List of Arizona Coyotes draft picks

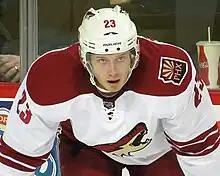
The Coyotes selected Oliver Ekman-Larsson 6th overall in the 2009 NHL Entry Draft.

This is a complete list of ice hockey players who were drafted in the National Hockey League's entry draft by the Arizona Coyotes franchise. It includes every player who was drafted, regardless of whether they played for the team.